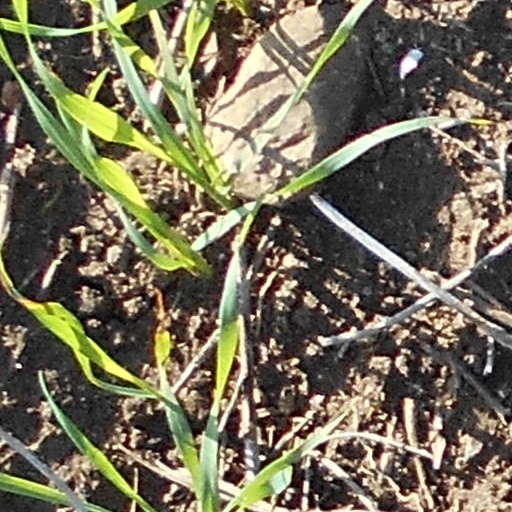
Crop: wheat